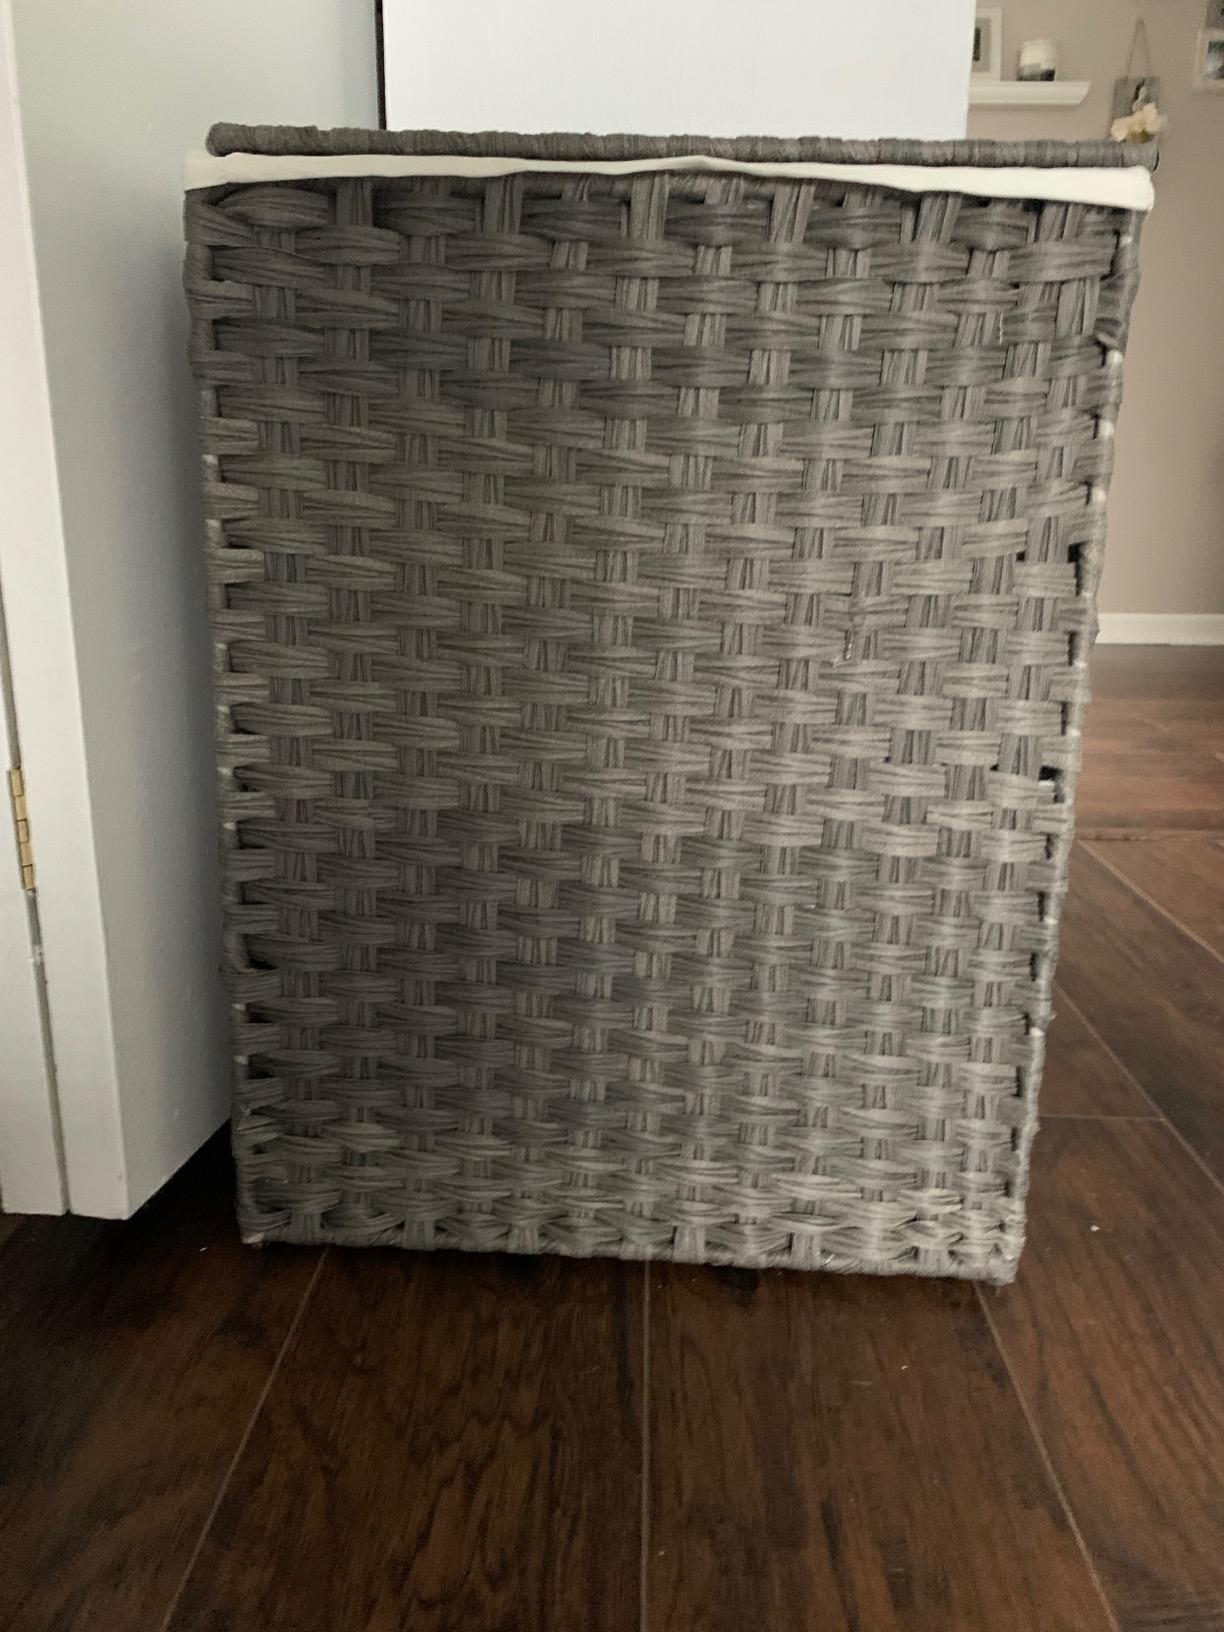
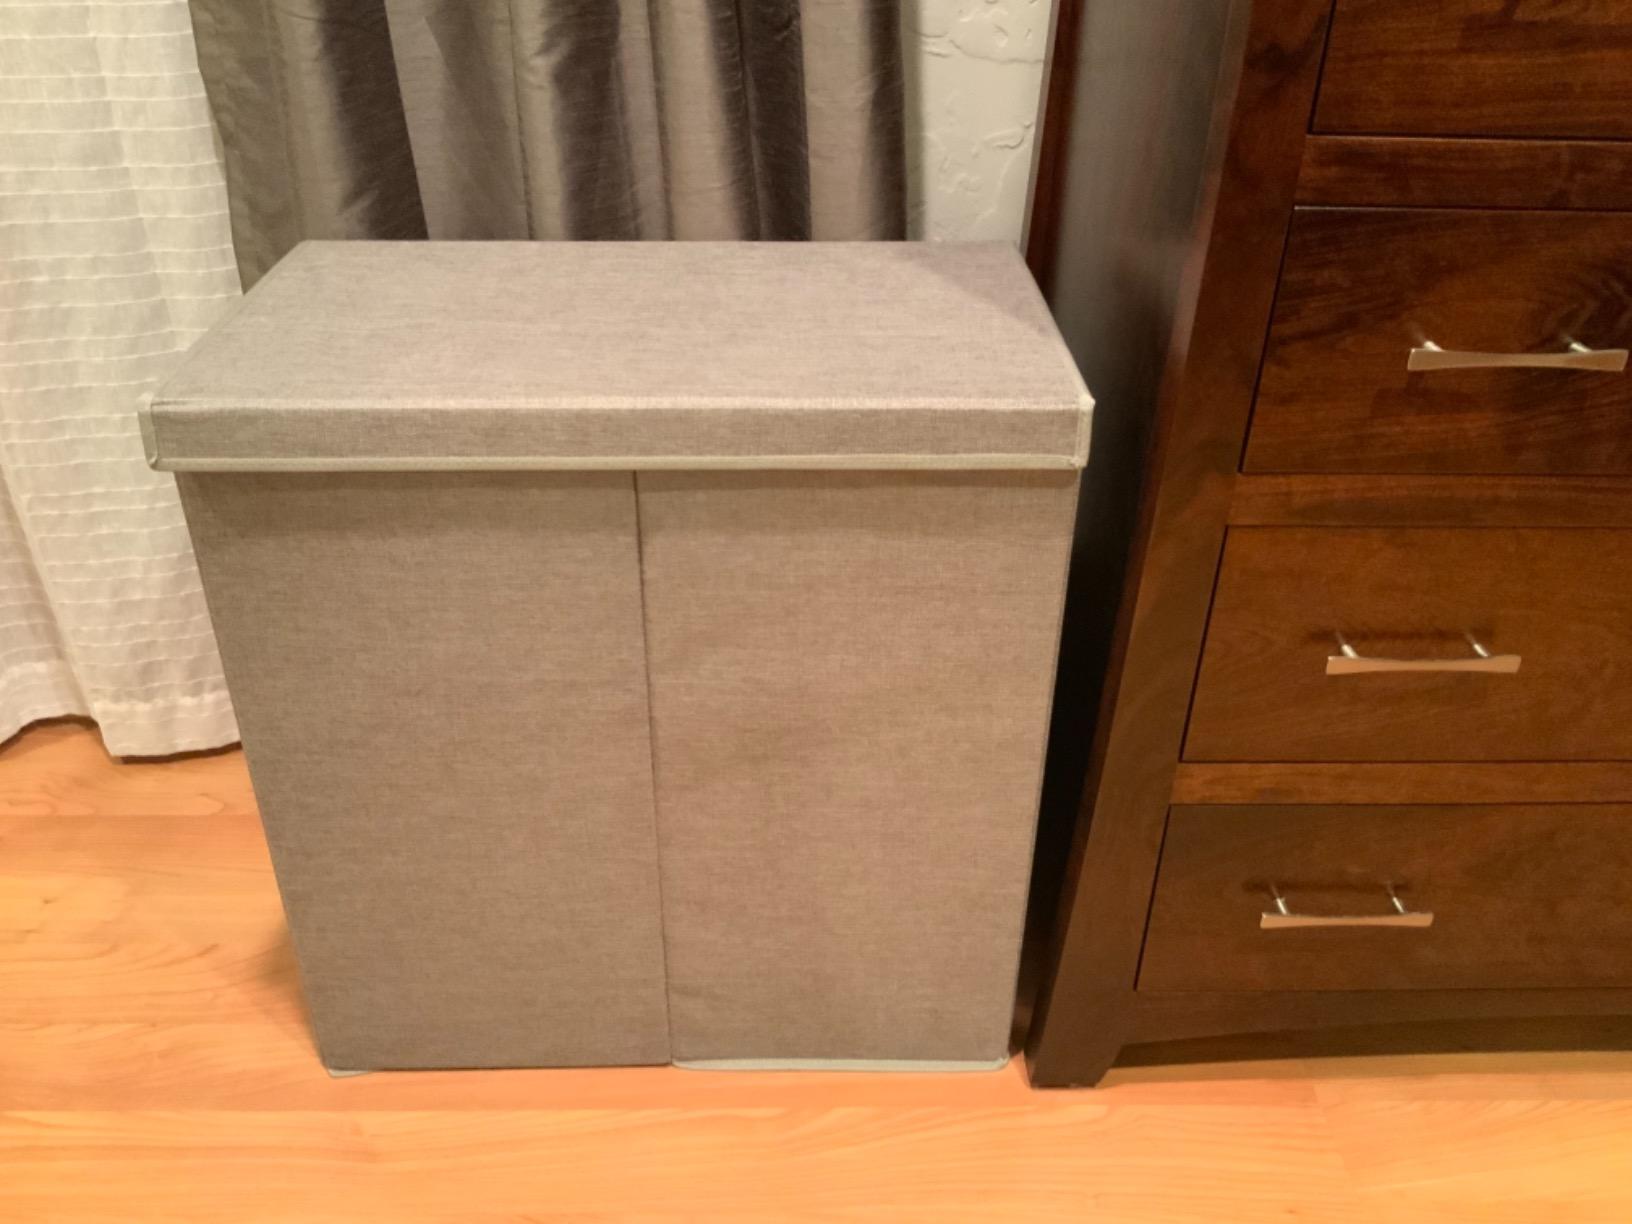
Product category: items_hamper
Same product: no